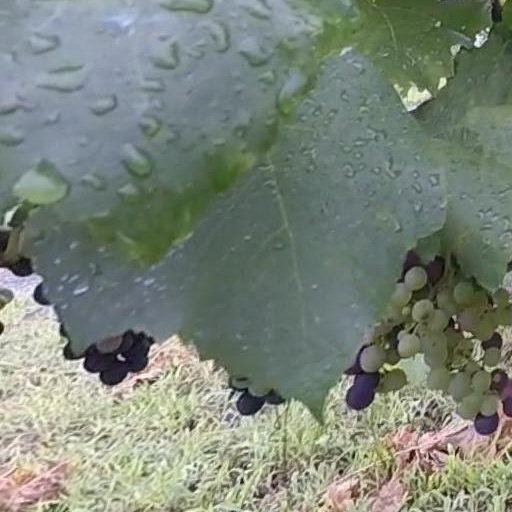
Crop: grape